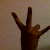
The image shows a hand gesture representing the number 7 in Indian Sign Language.